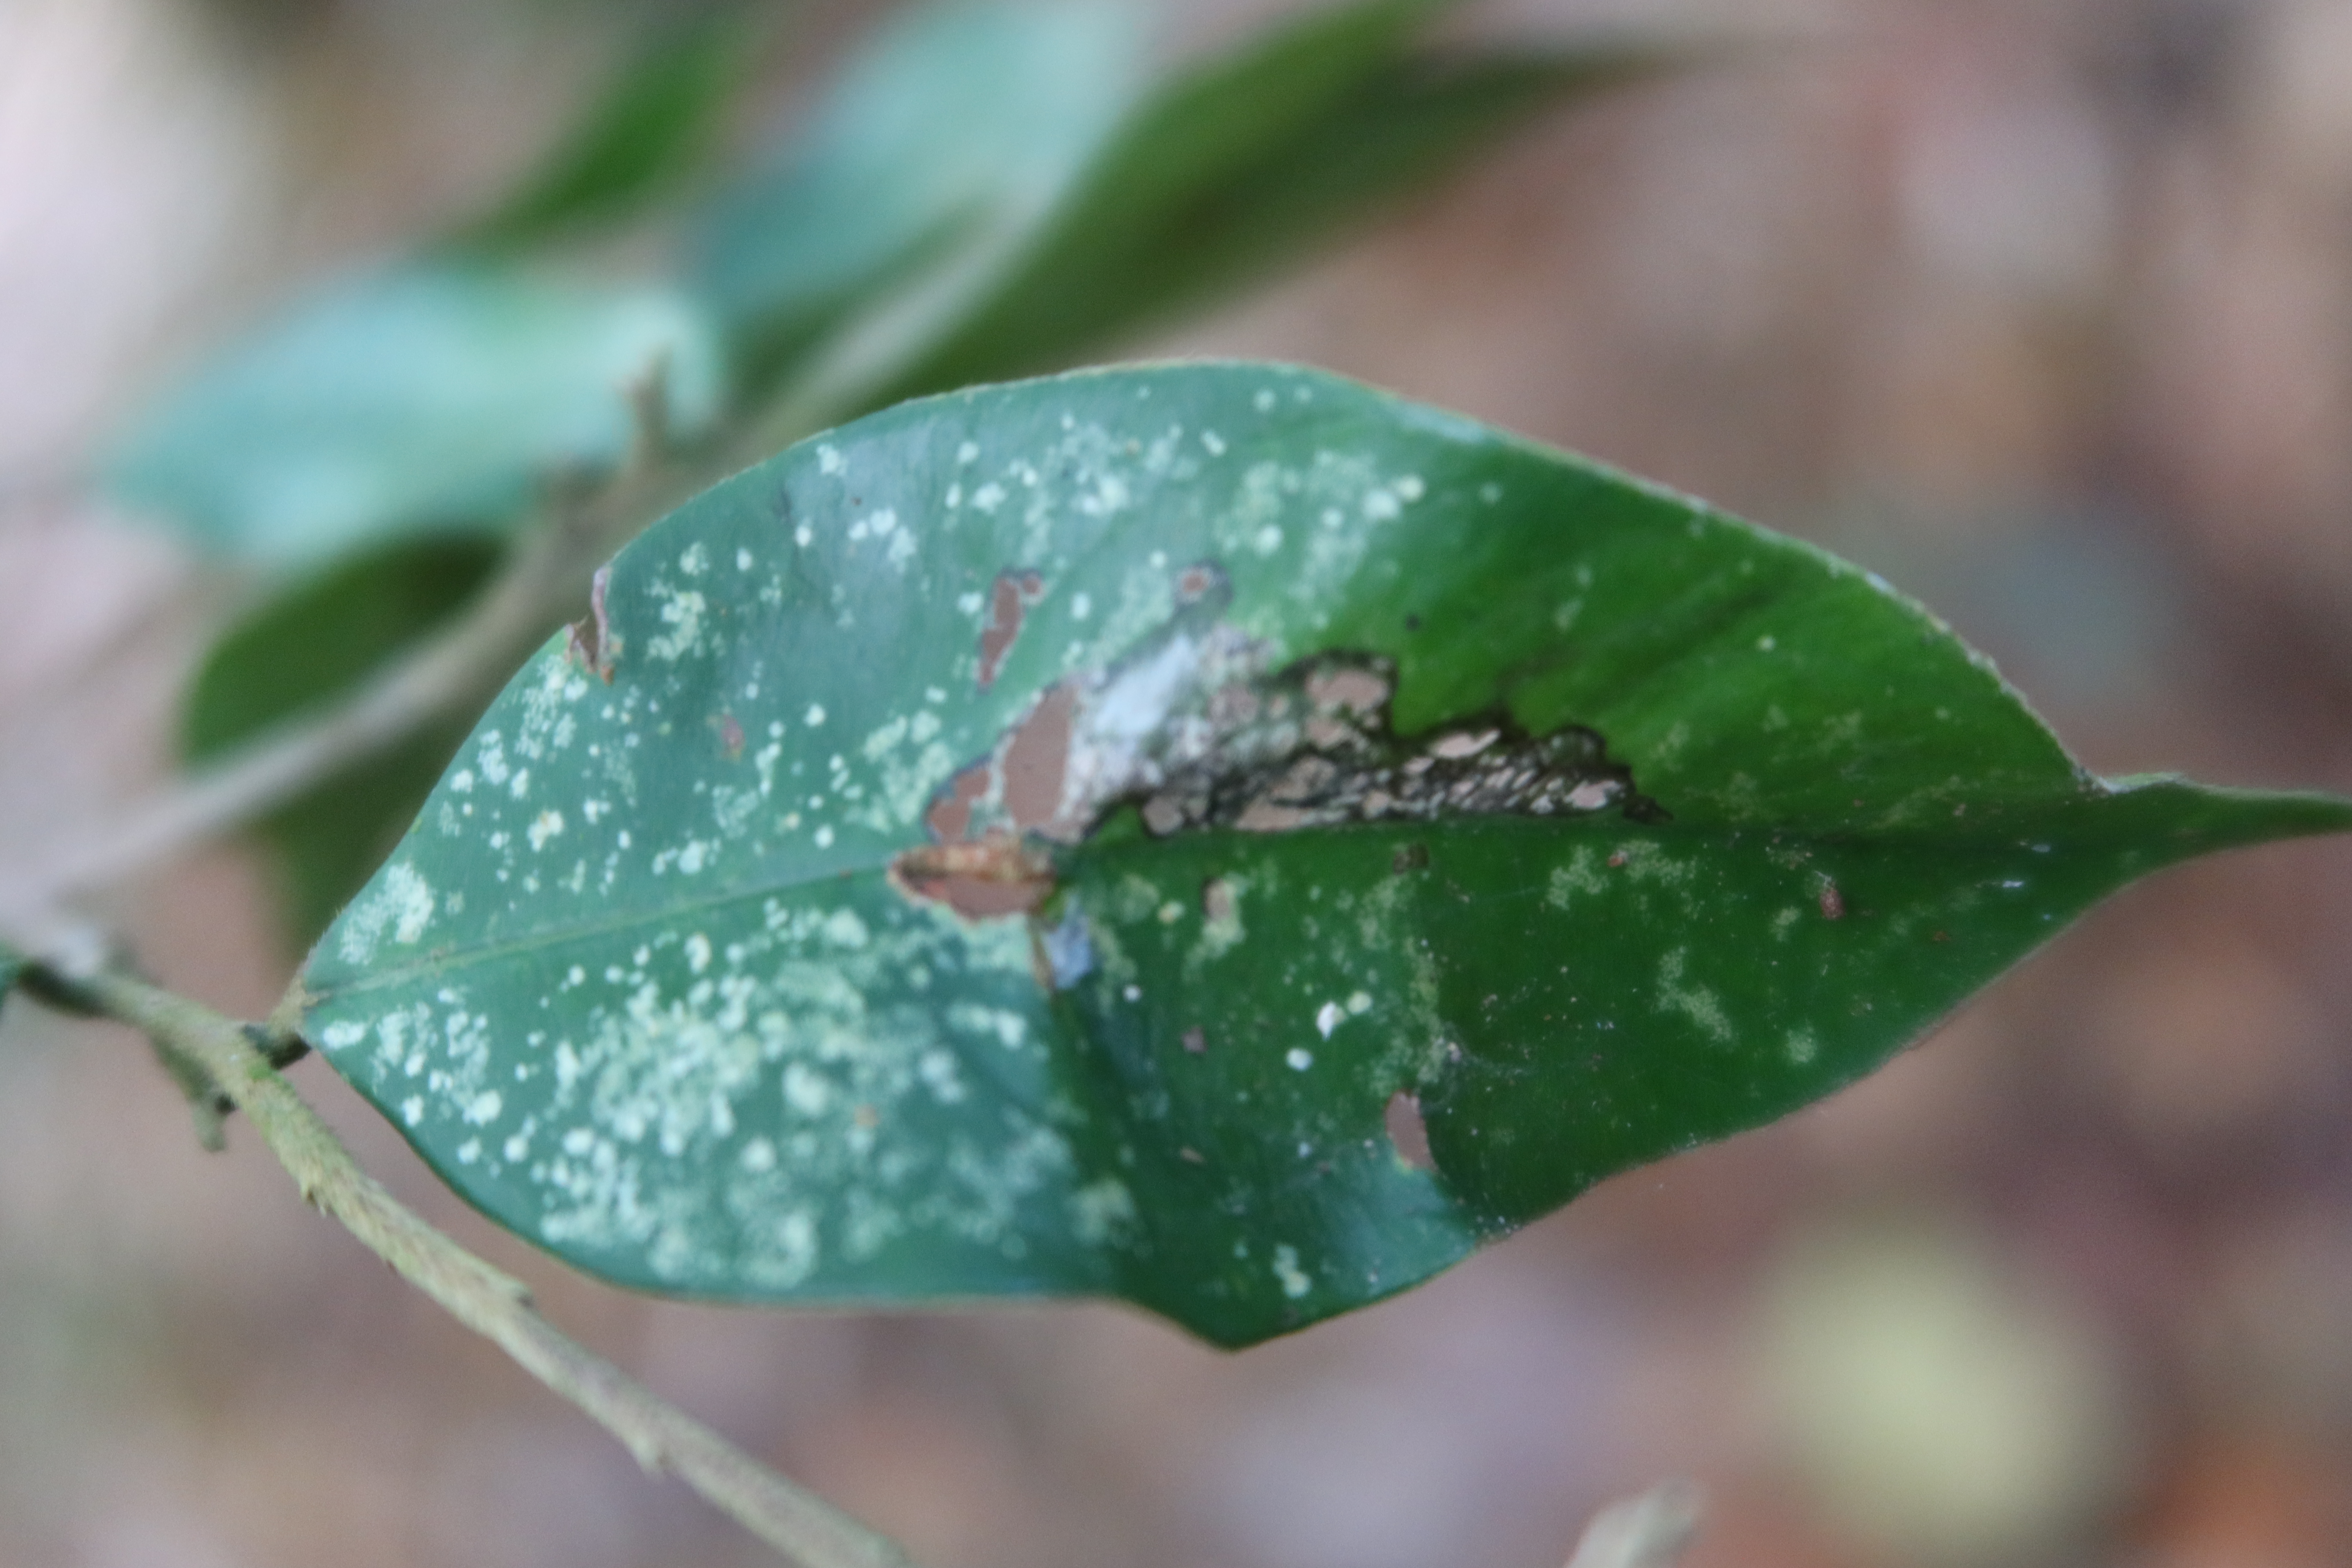
Label: Powdery mildew